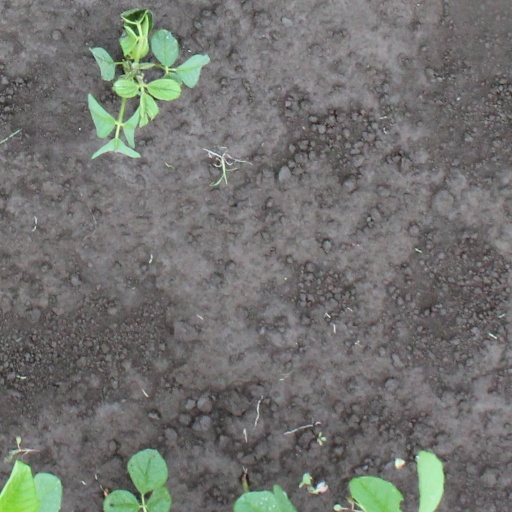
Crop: soybean